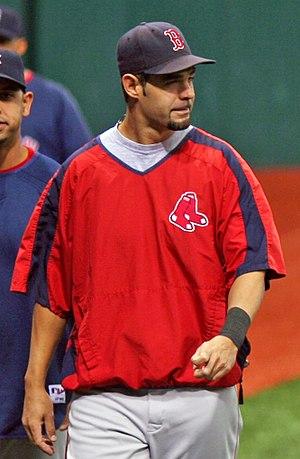
Michael Averett Lowell, né le 24 février 1974 à San Juan, est un ancien joueur de baseball portoricain. Il a évolué dans les ligues majeures de baseball en tant que joueur de troisième but des Yankees de New York, des Marlins de la Floride et des Red Sox de Boston.